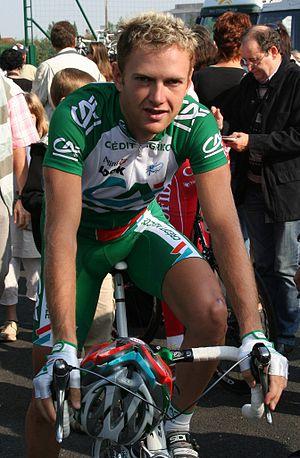
Rémi Pauriol
Rémi Pauriol est un coureur cycliste français professionnel de 2006 à 2013. Son palmarès comprend notamment des victoires obtenues au Grand Prix de Lugano, à la Route Adélie de Vitré ou bien encore au Grand Prix d'ouverture La Marseillaise.